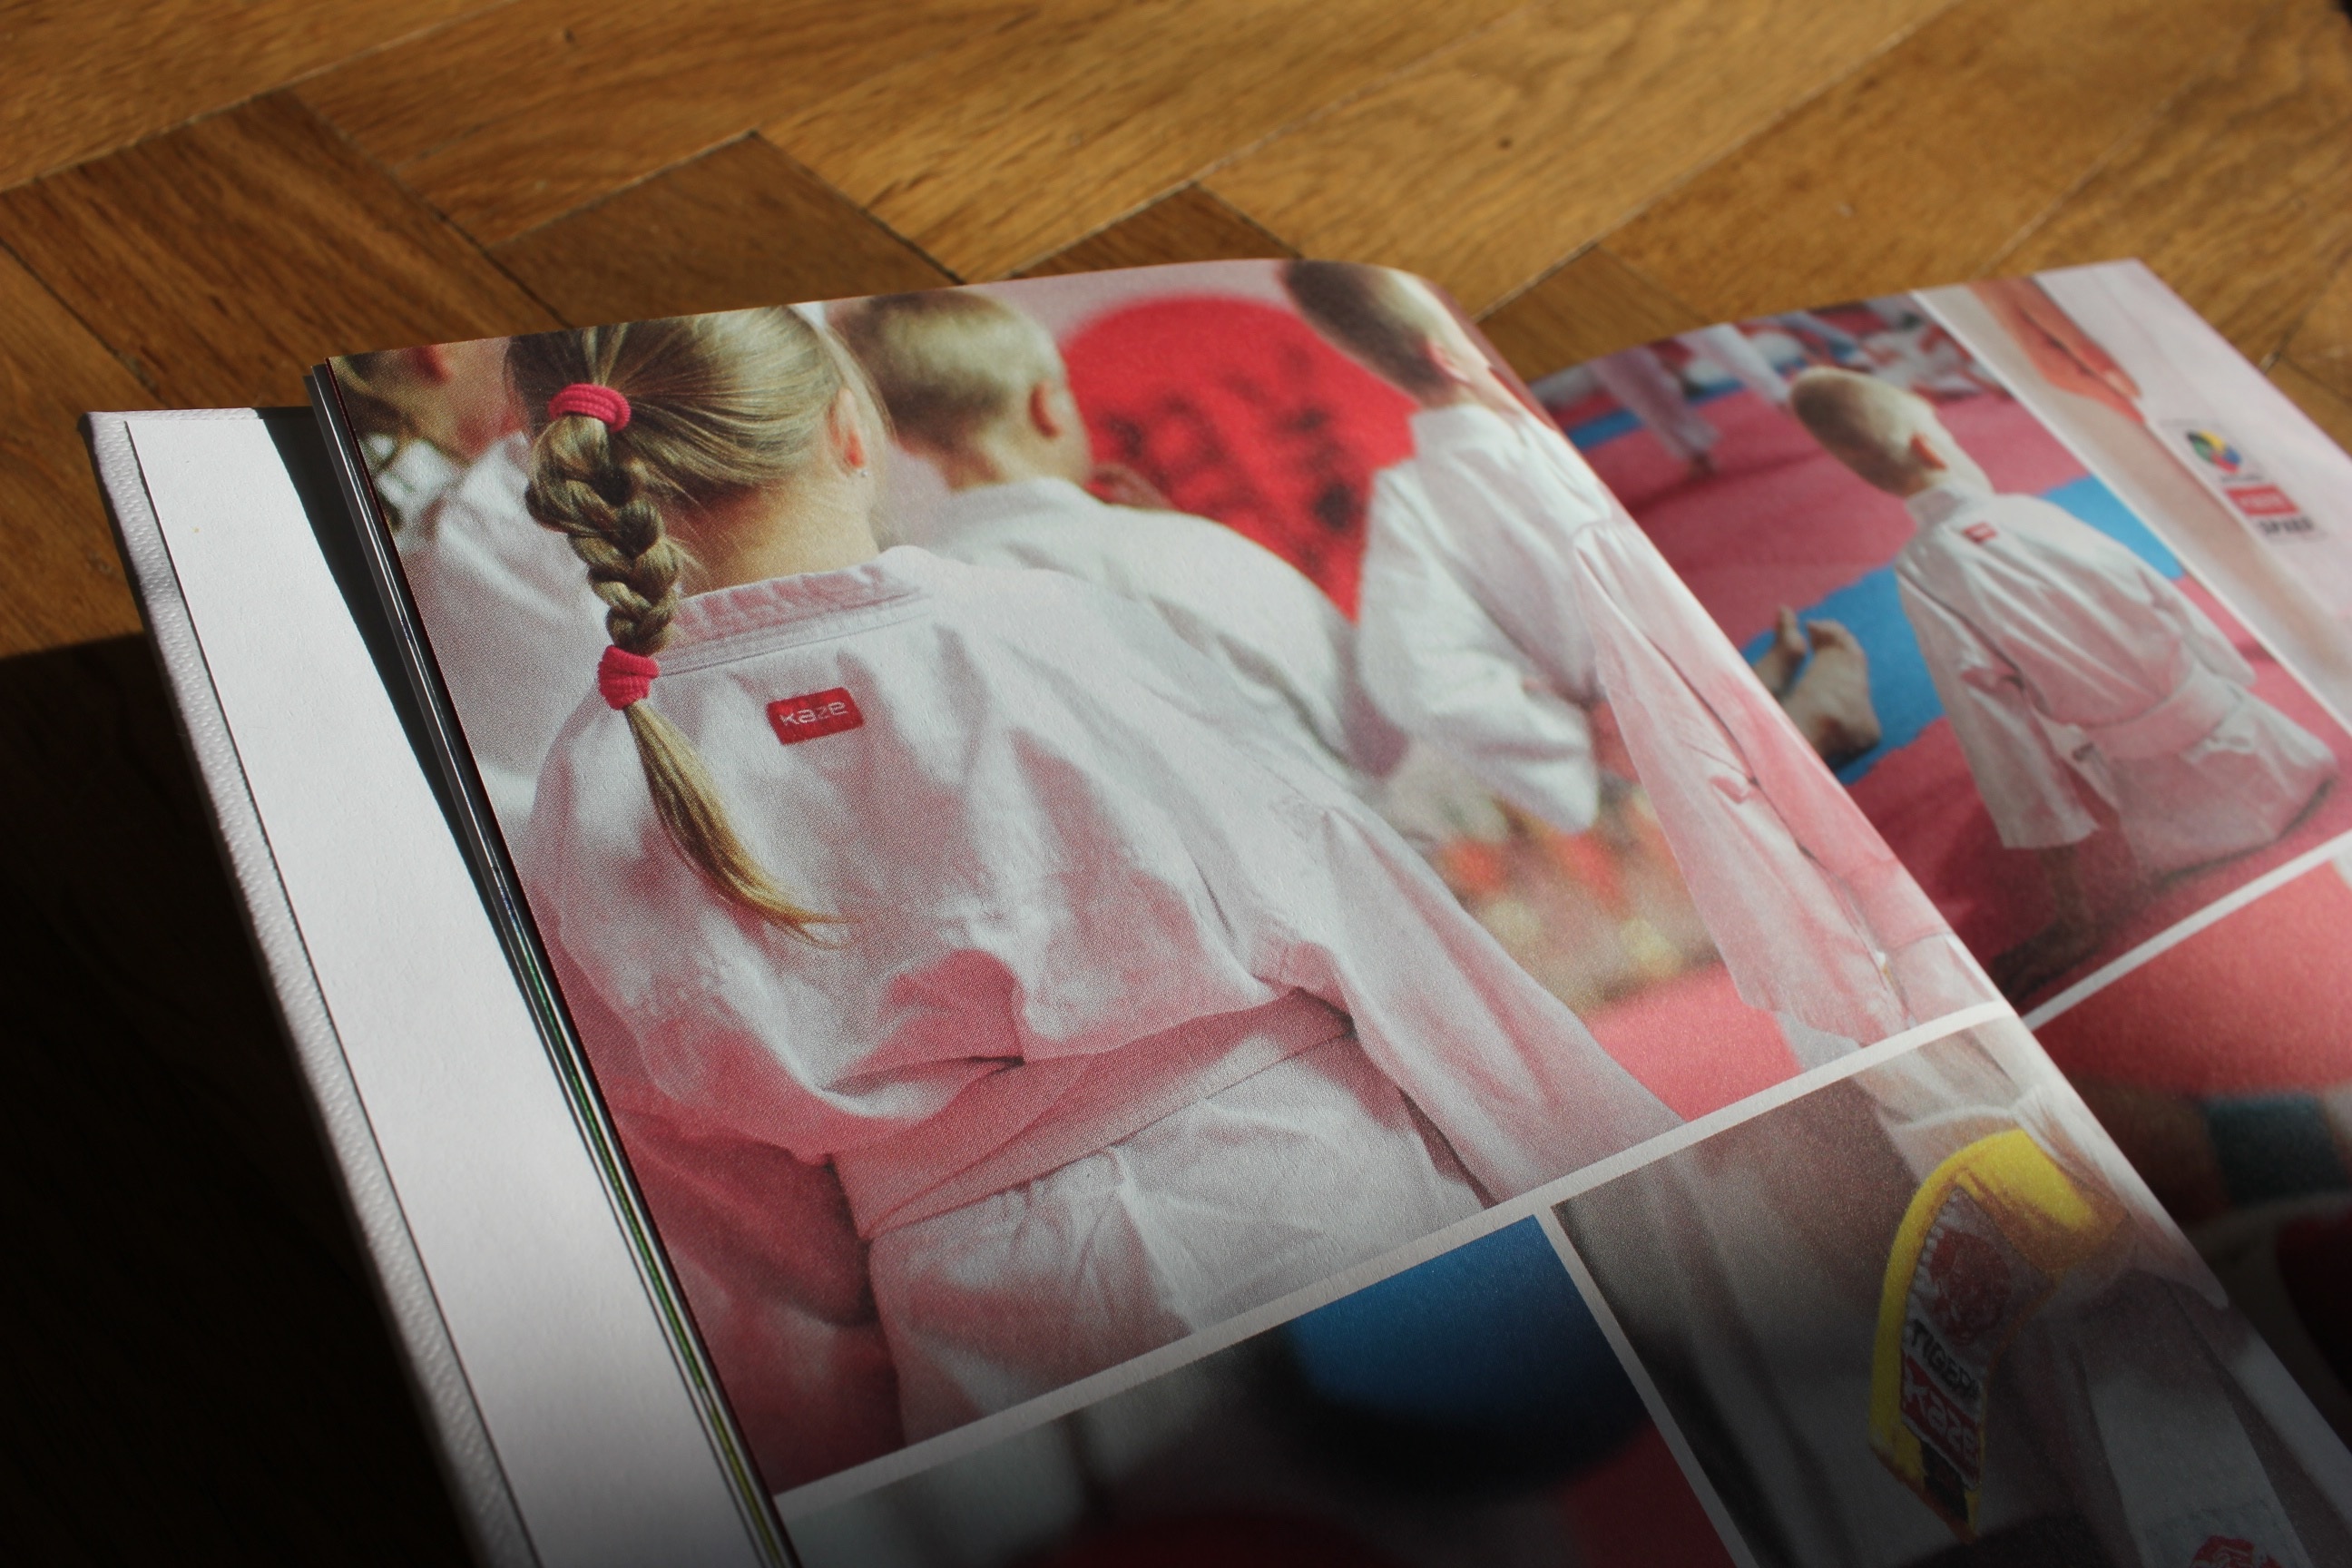
book, sport, red, color, art, image, publication